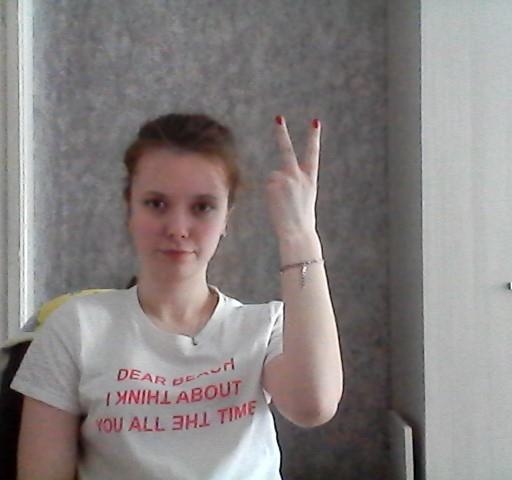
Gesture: peace_inverted